Deepwater drilling

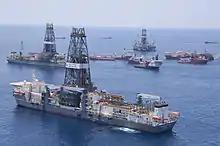
"Discoverer Inspiration" delivers new containment cap to the Deepwater Horizon oil spill on 10 July 2010. In the background are the "Discoverer Enterprise", "GSF Development Driller II", and "Helix Producer I"

Deepwater drilling, or deep well drilling, is the process of creating holes in the Earth's crust using a drilling rig for oil extraction under the deep sea. There are approximately 3400 deepwater wells in the Gulf of Mexico with depths greater than 150 meters.